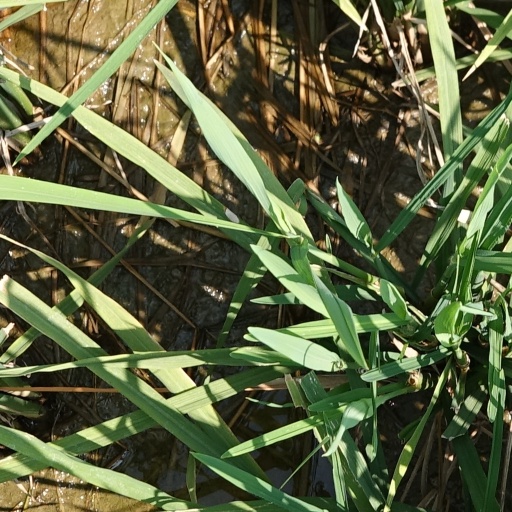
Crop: rice